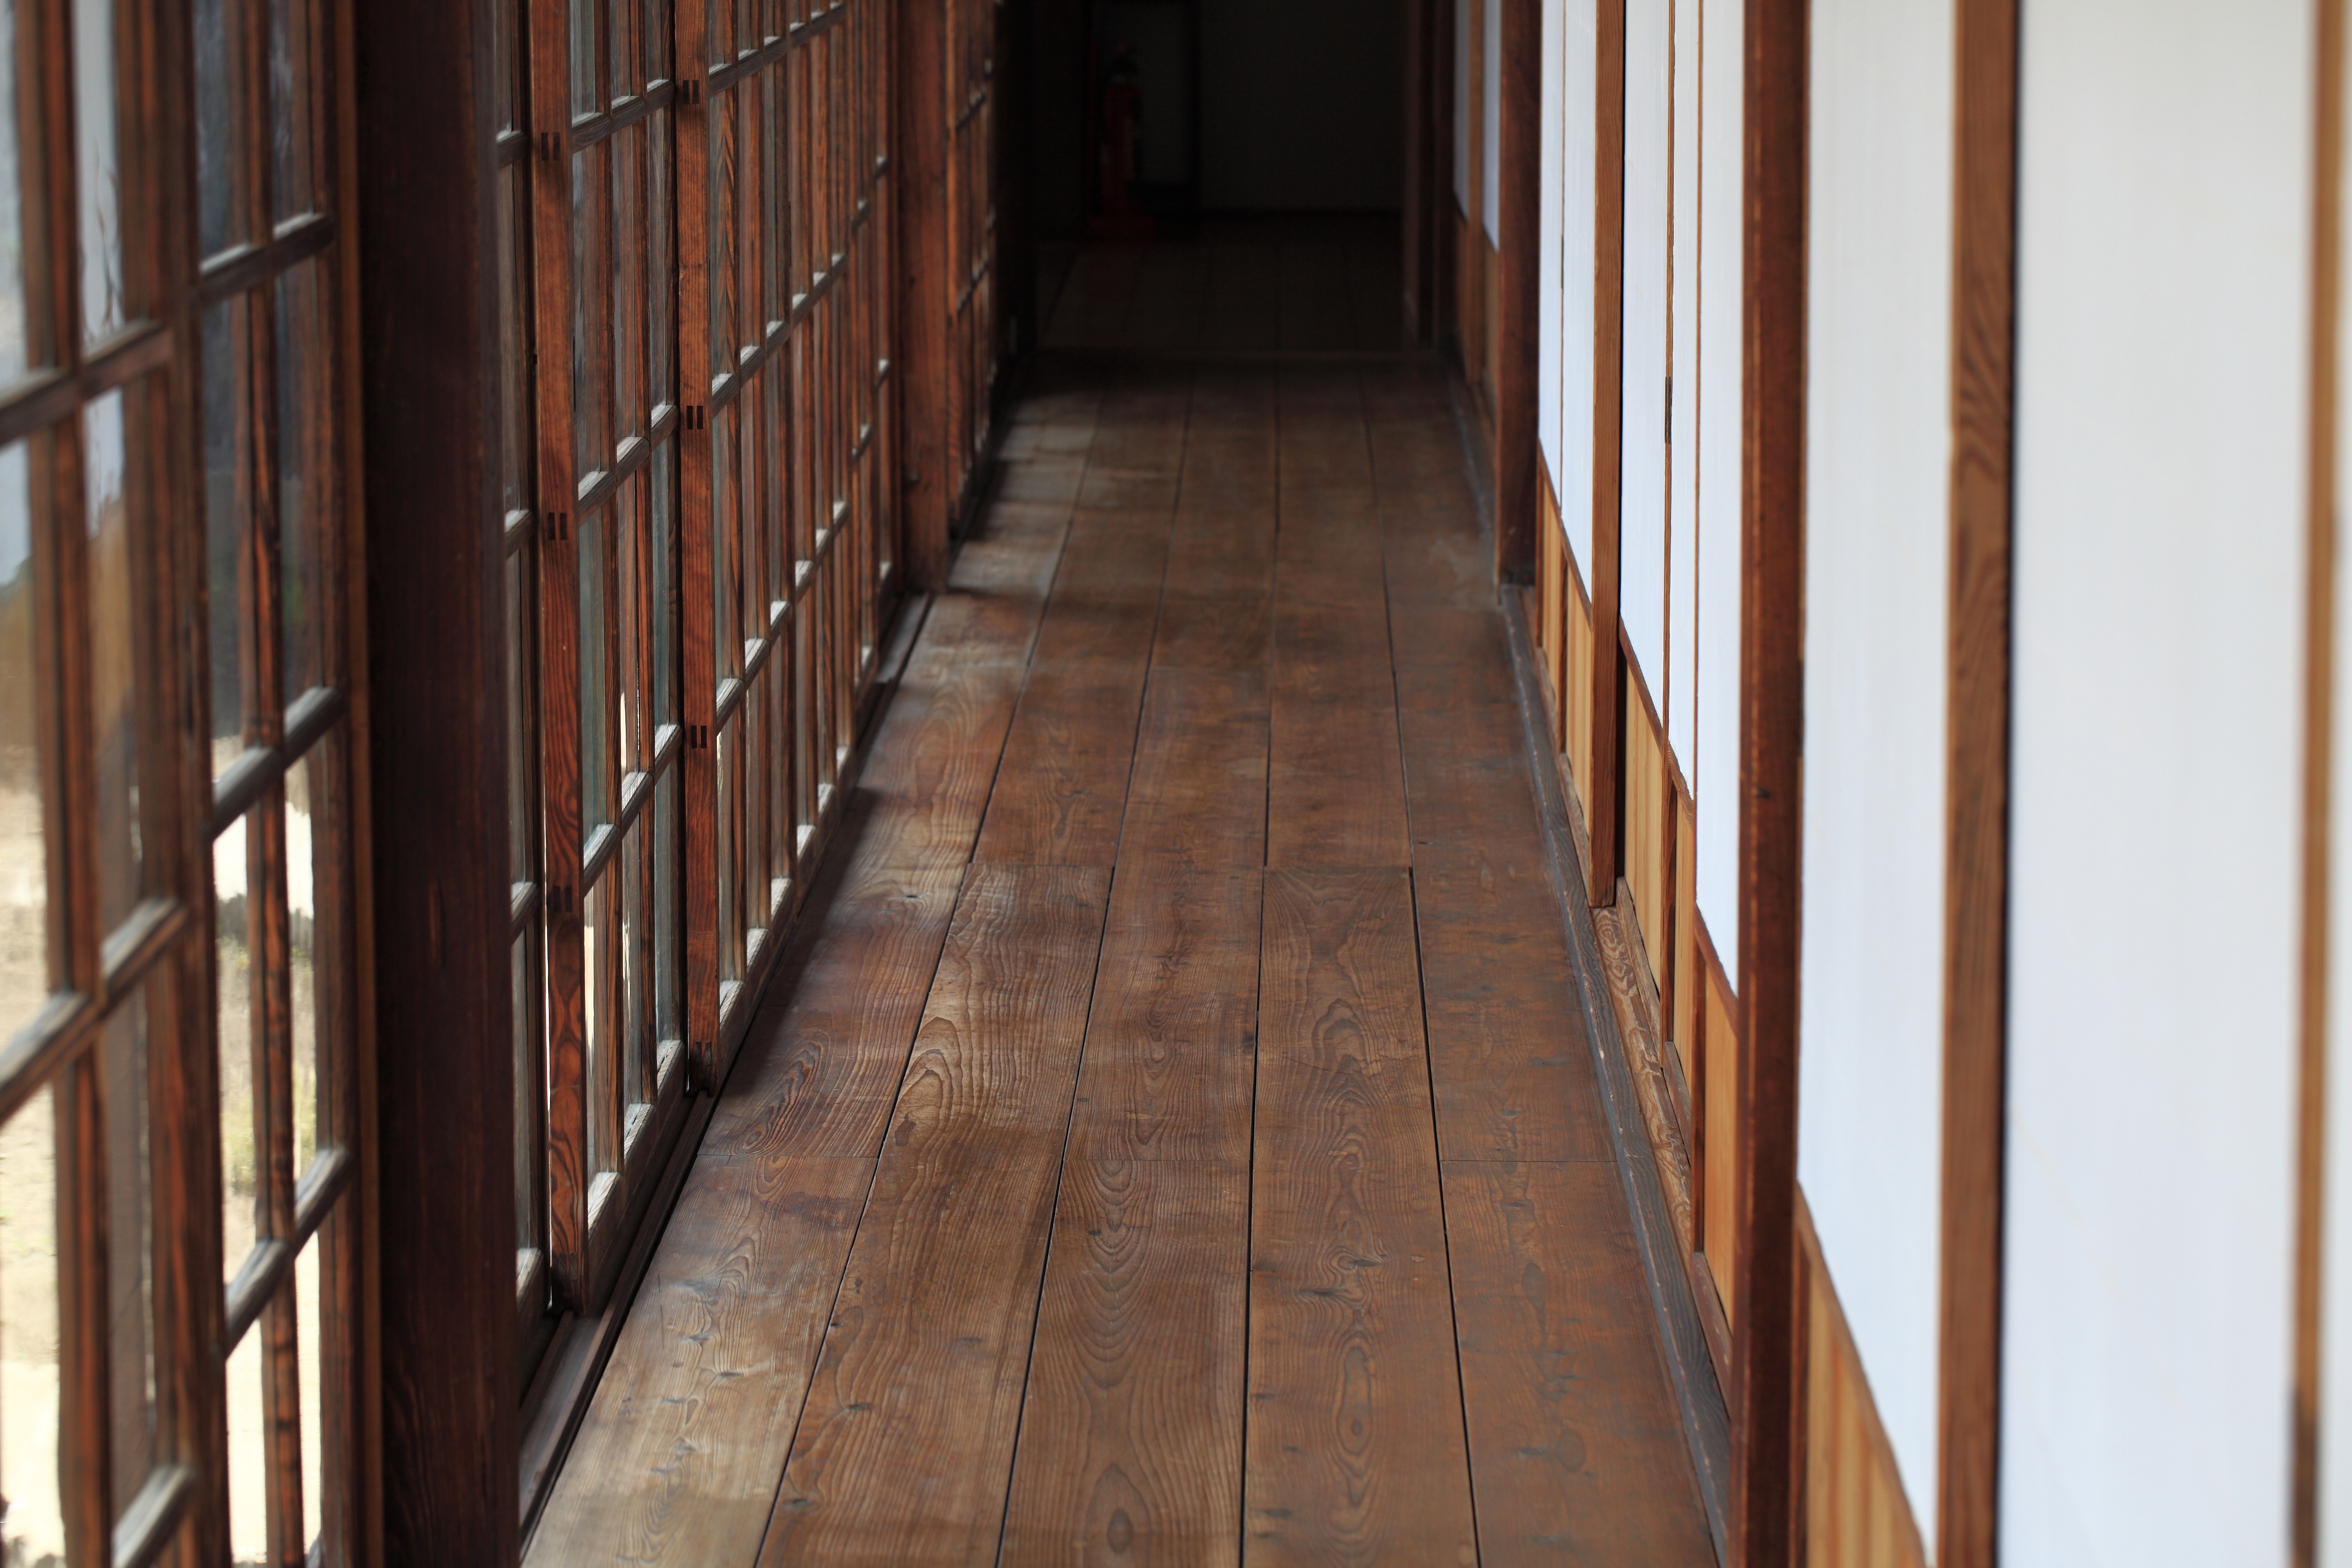
wood, house, floor, interior, high, hall, handrail, cool image, design, japanese, hardwood, stairs, tochigi, 5d, style, hires, markii, traditional, hi, res, resolution, mooka, kinreisoh, flooring, wood flooring, outdoor structure